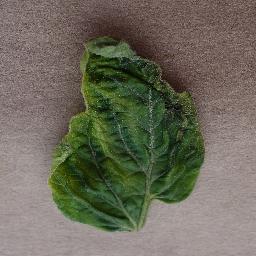
Label: Tomato___Tomato_Yellow_Leaf_Curl_Virus